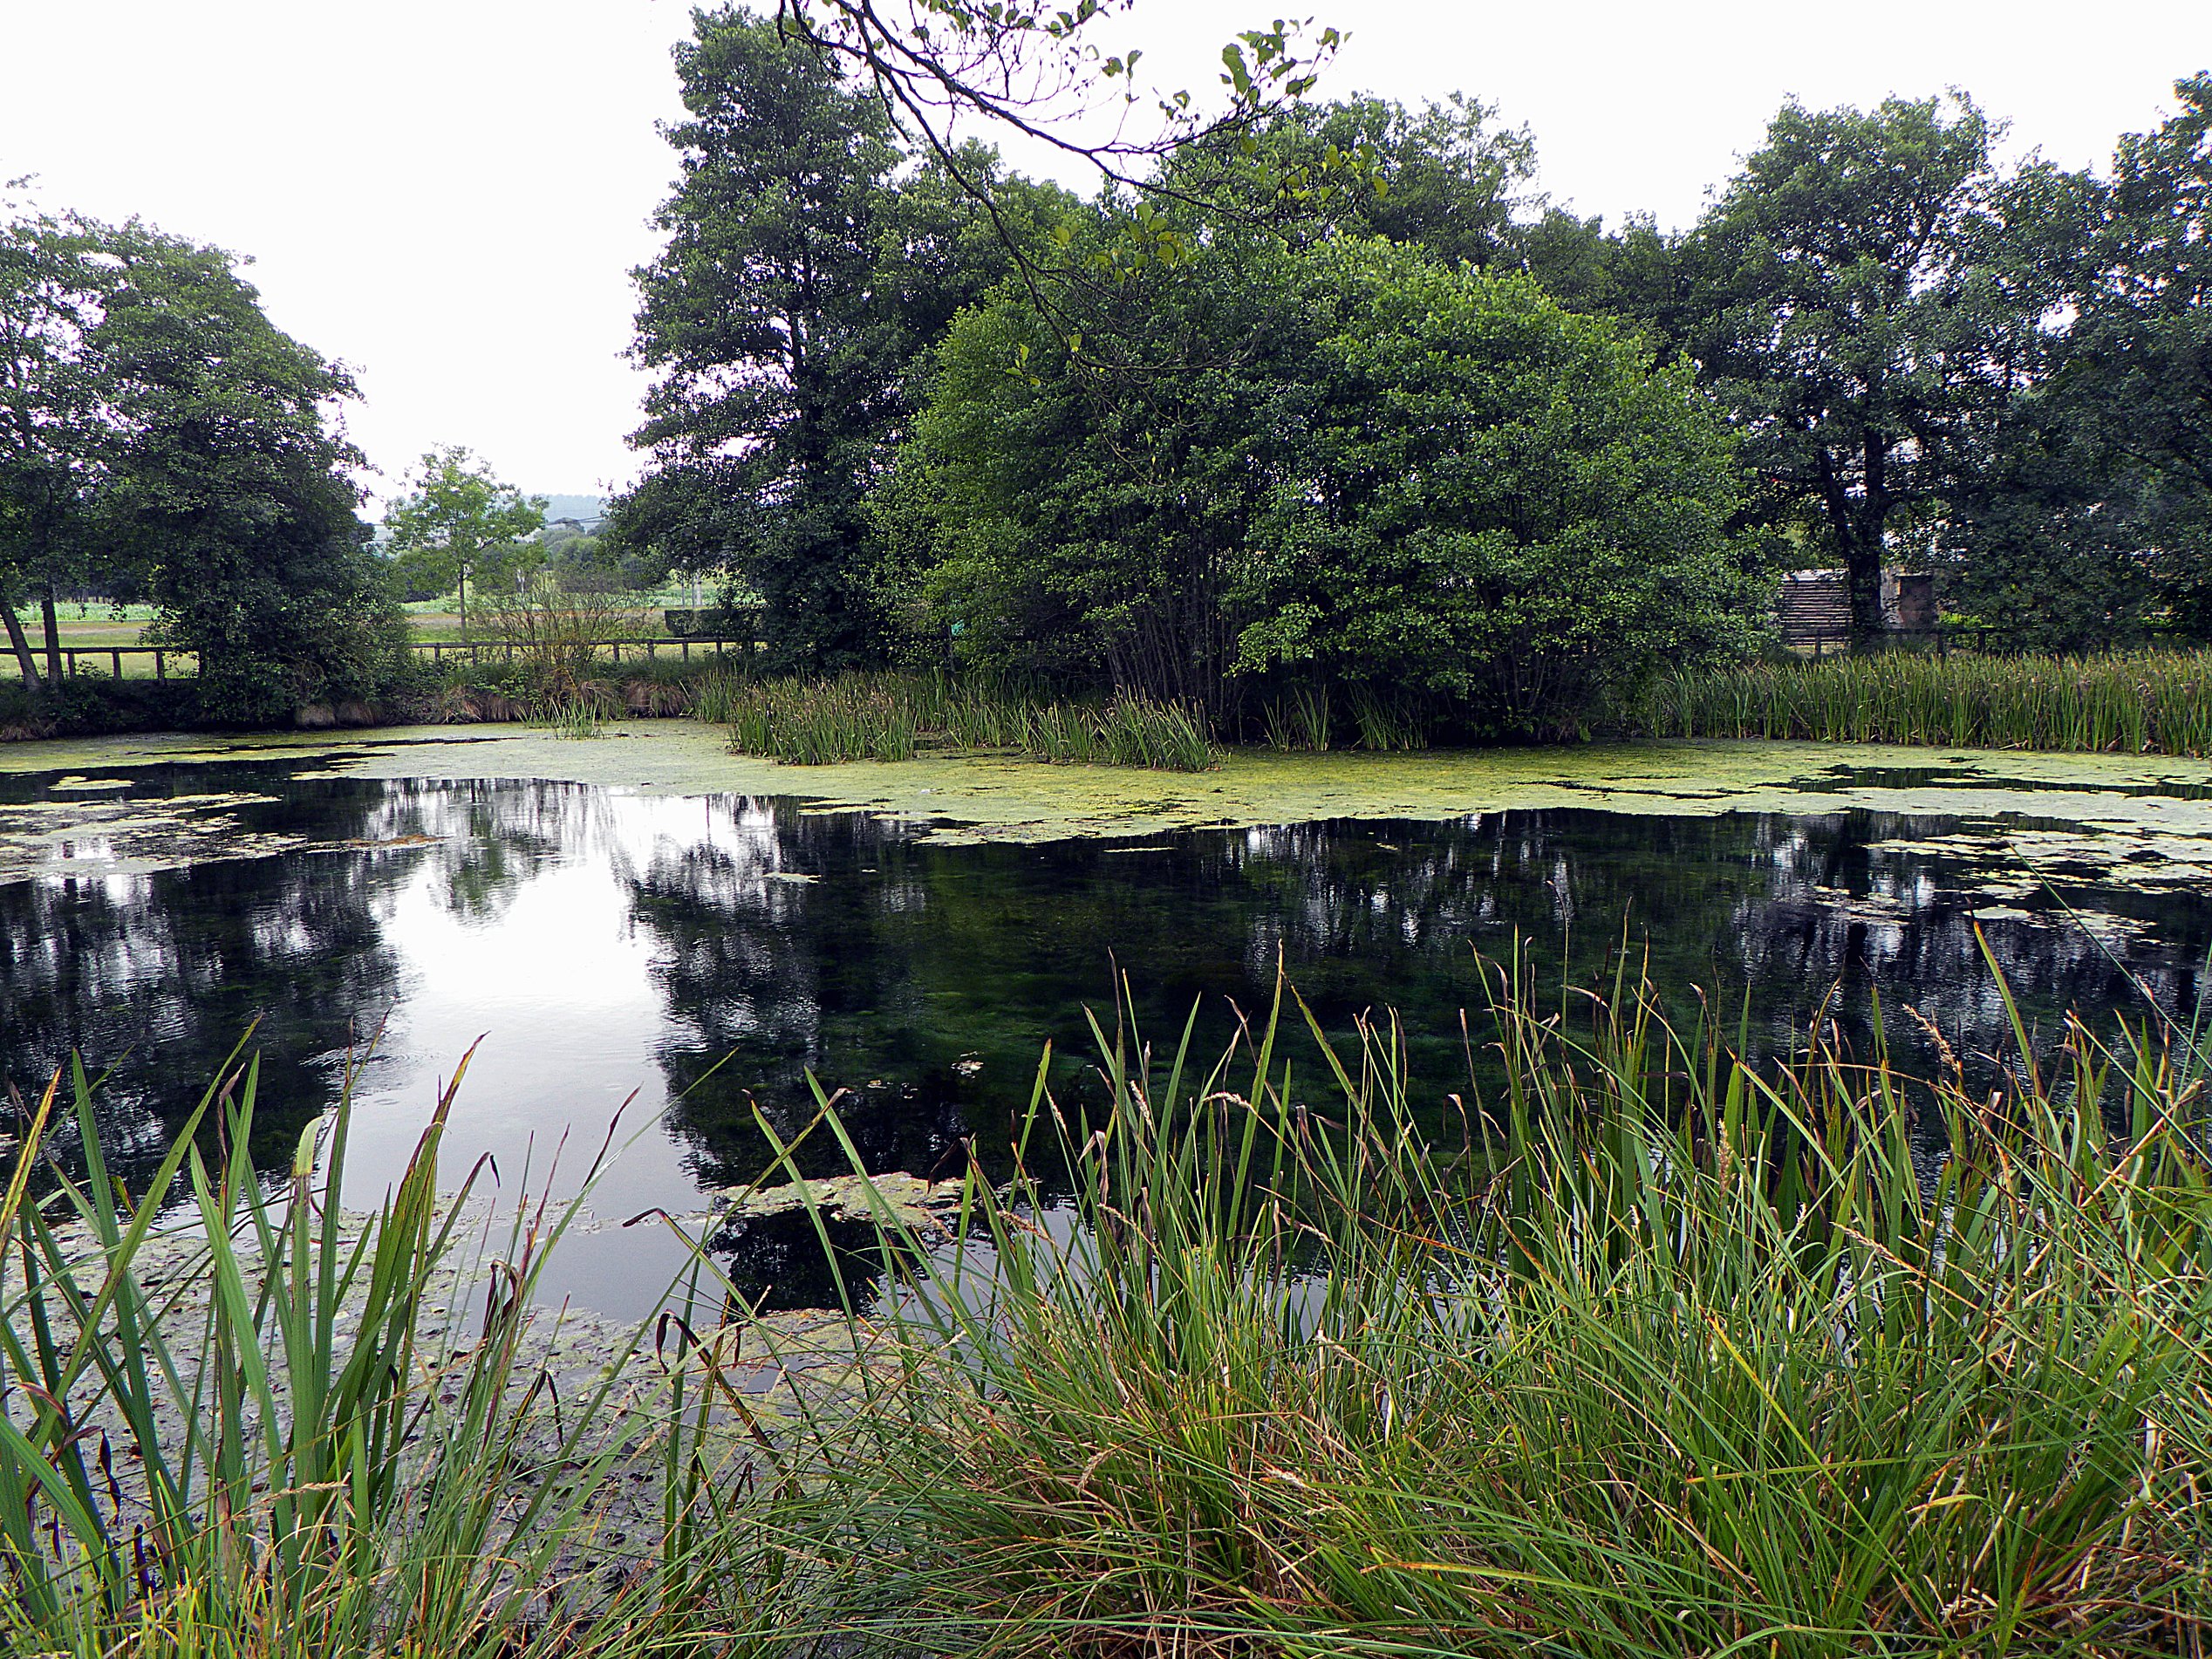
tree, grass, marsh, swamp, wilderness, meadow, lake, river, pond, stream, reflection, park, botany, reservoir, garden, body of water, spain, wetland, bog, floodplain, galicia, lugo, woodland, habitat, ecosystem, watercourse, espana, ggl1, galiza, nature reserve, fish pond, natural environment